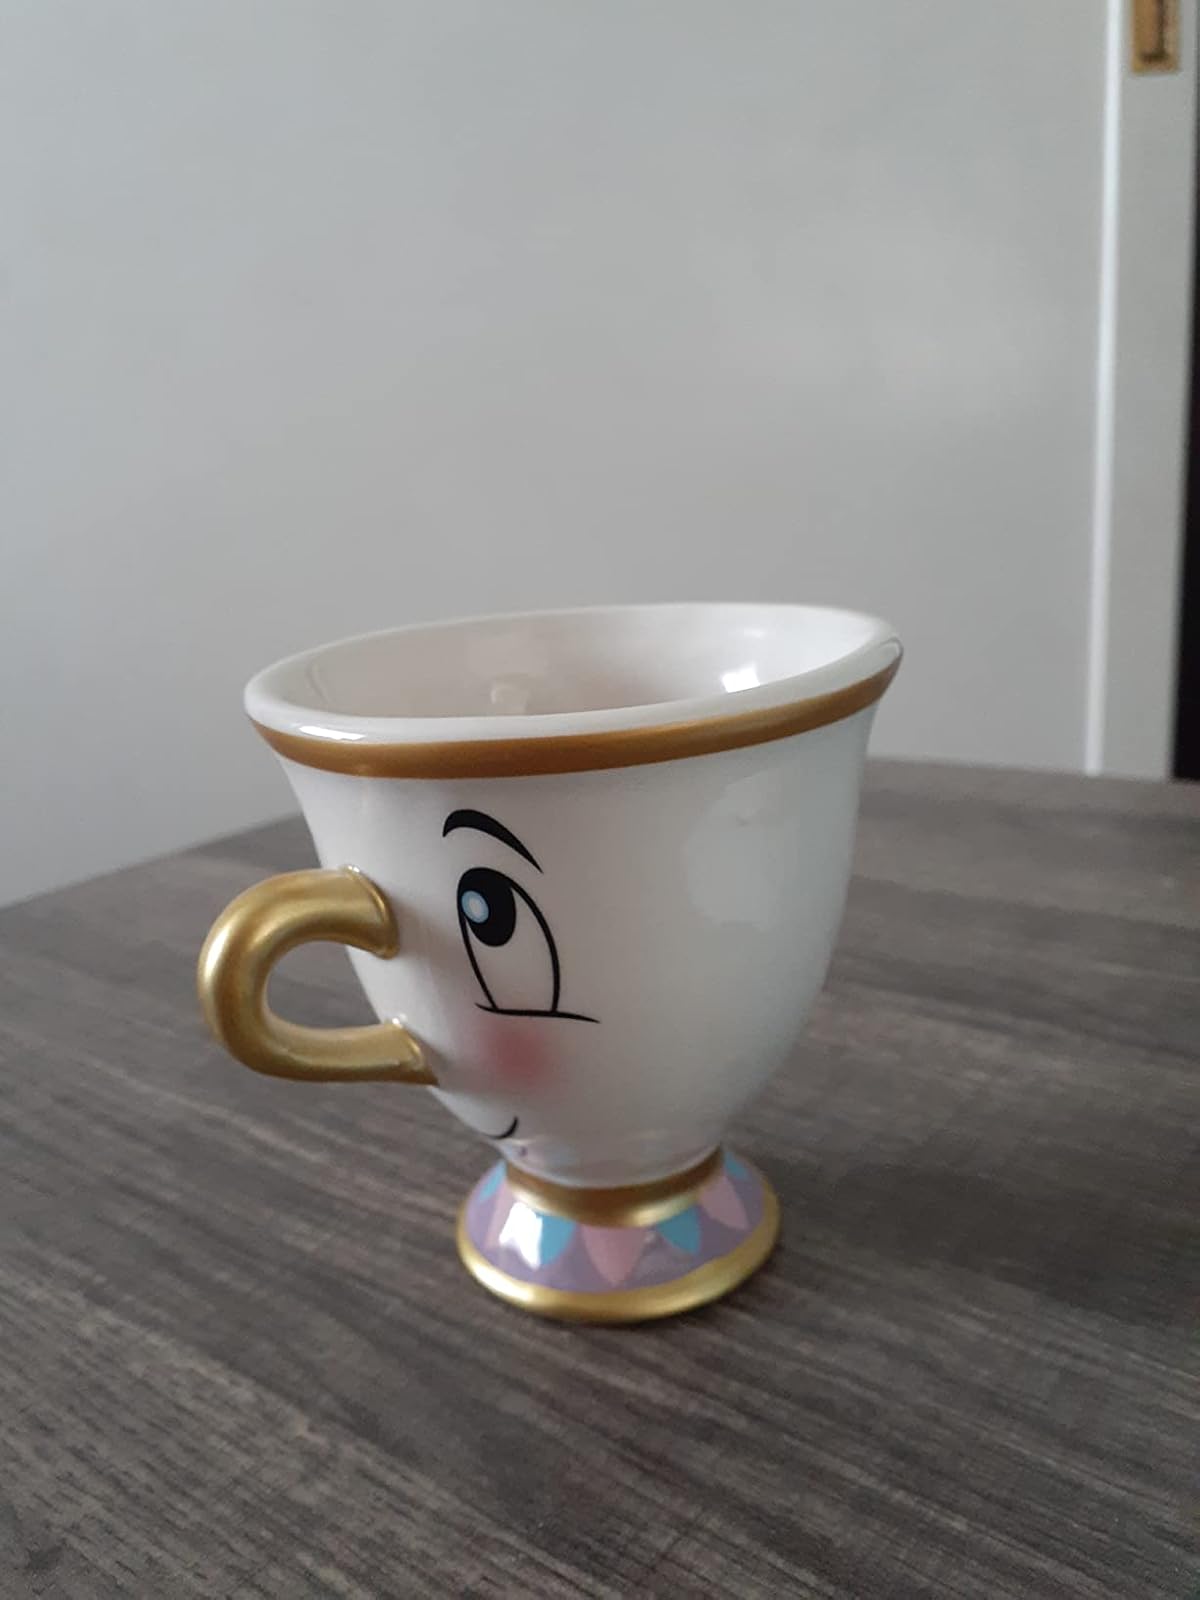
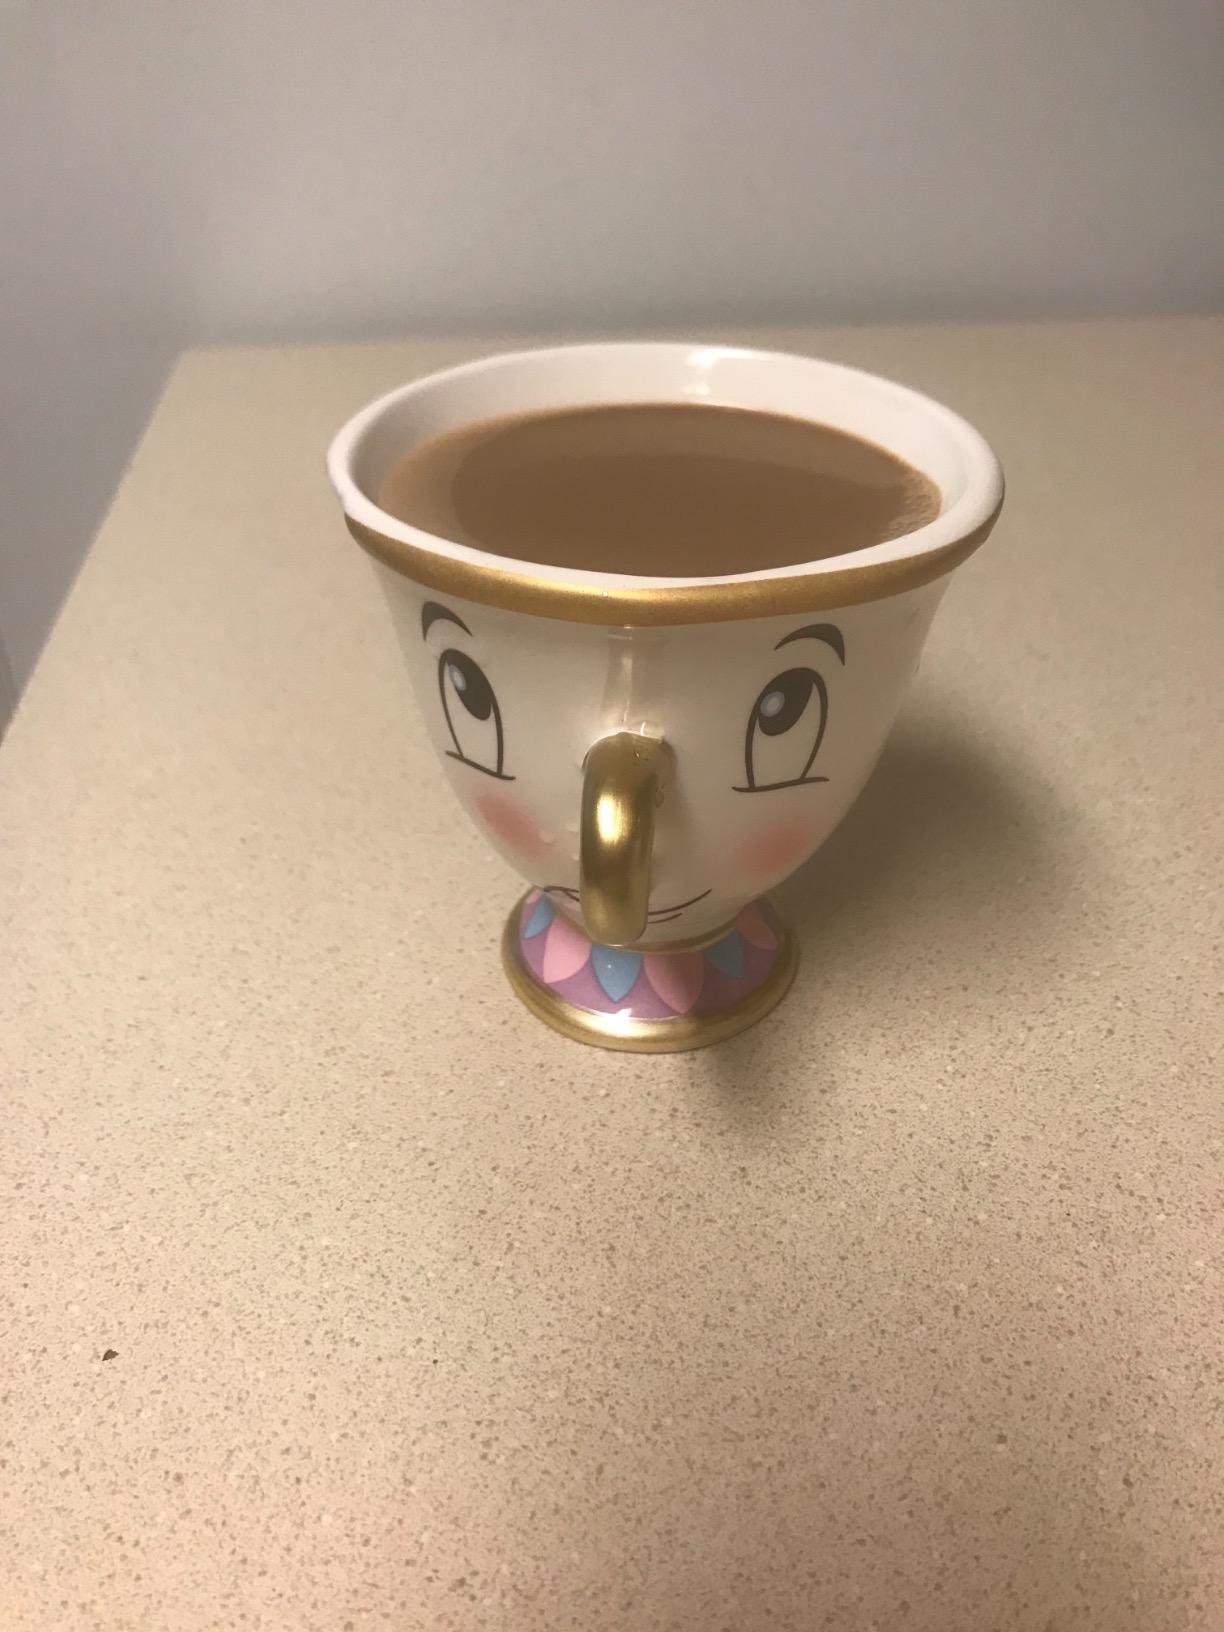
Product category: items_mug
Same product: yes